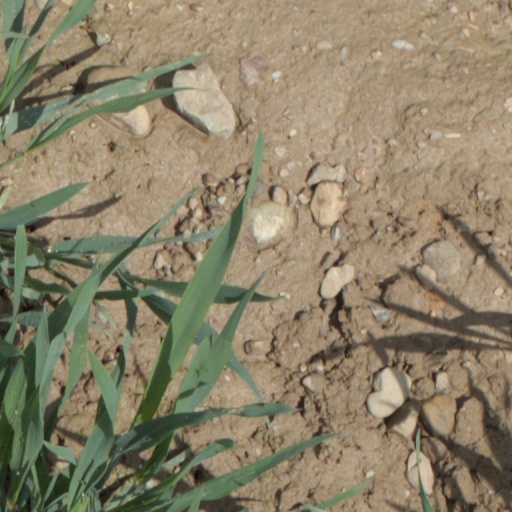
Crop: wheat